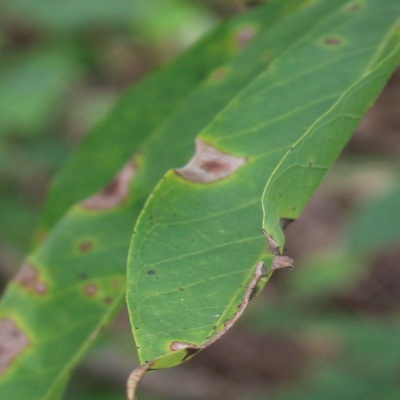
Crop: Cassava
Condition: brown spot